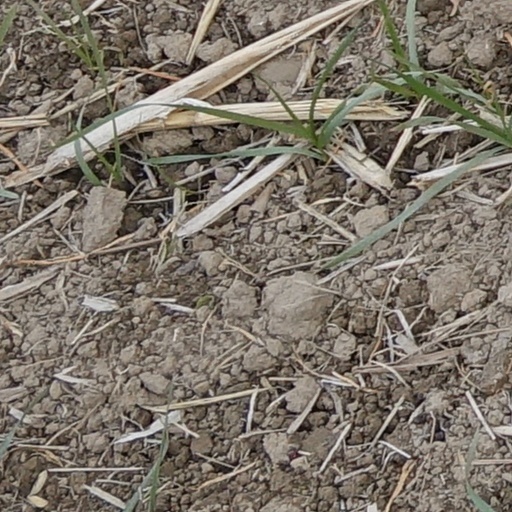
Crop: wheat